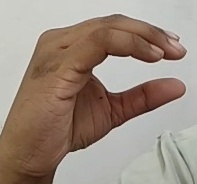
ASL sign: C